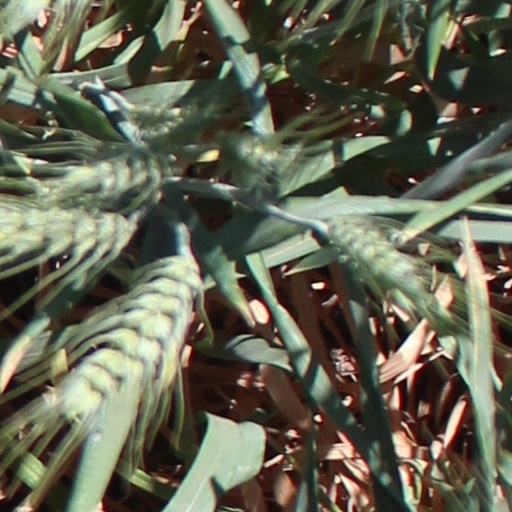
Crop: wheat